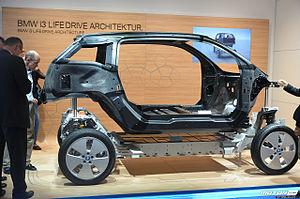
La carrosserie sur châssis est une méthode traditionnelle de construction automobile. Le montage séparé de la carrosserie sur un châssis rigide qui prend en charge la transmission fut la méthode originale de construction d'automobiles, dont l'assemblage est encore employé. À l'origine, les châssis furent construits en bois, mais ses assemblages en échelle d'acier devinrent communs dans les années 1930. Cette technique n'est pas comparable aux nouvelles carrosseries monocoque, et peu de véhicules modernes les utilisent encore outre les camions.